American Education Press Building

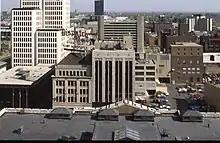
The former American Education Press building (center) on Capitol Square in 1982

The building was situated at the northeast corner of Front and Fulton streets in Downtown Columbus. Engler and Wall streets once made up the building's other boundaries, though they no longer extend to the block.